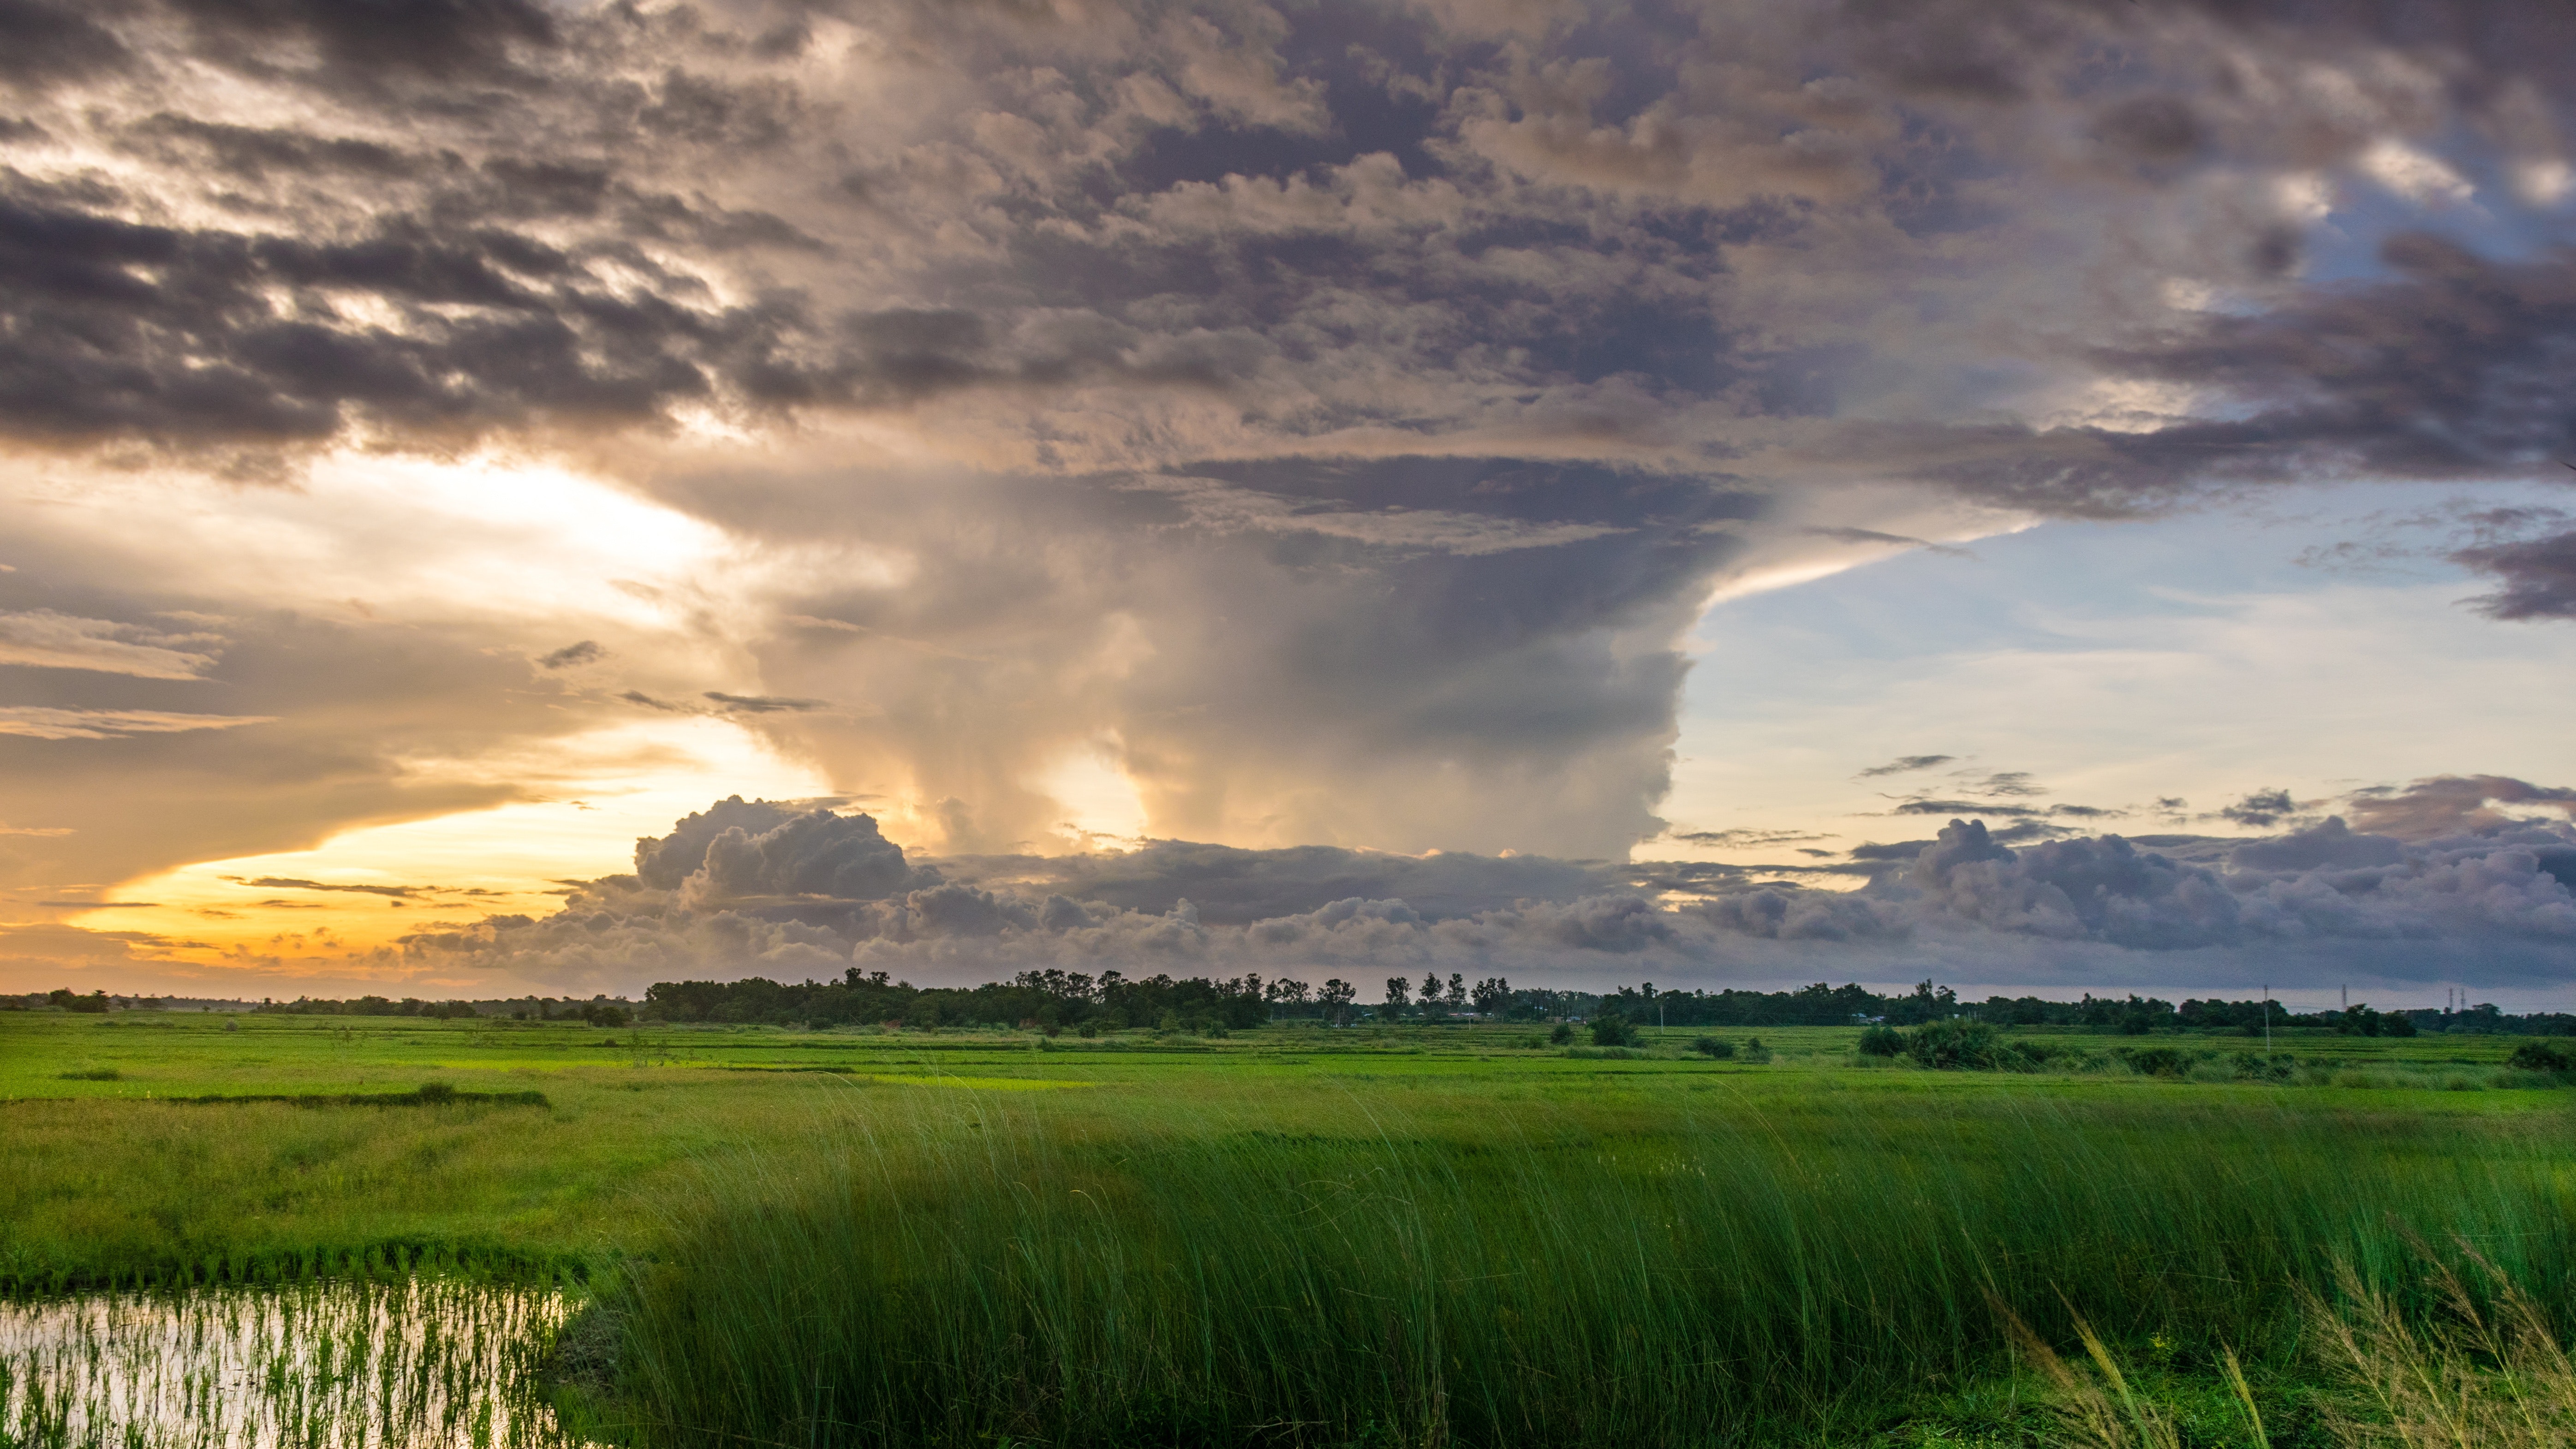
sky, natural landscape, nature, cloud, grassland, paddy field, plain, field, natural environment, daytime, prairie, grass, rural area, landscape, grass family, meadow, ecoregion, pasture, sunlight, horizon, cumulus, tree, marsh, evening, meteorological phenomenon, savanna, storm, plant, steppe, farm, agriculture, wetland